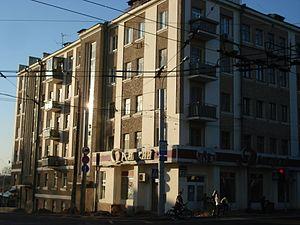
Le faubourg de la Trinité ou colline de la Trinité est un district historique de la ville de Minsk, situé sur la rive gauche de la Svislotch. Il était jadis le centre administratif et commercial de la capitale biélorusse. Il s'agit, depuis 2007, d'une zone historique protégée. On y trouve notamment le Théâtre national d'opéra et de ballet, le musée Maxime Bahdanovitch ou l'île des Larmes.